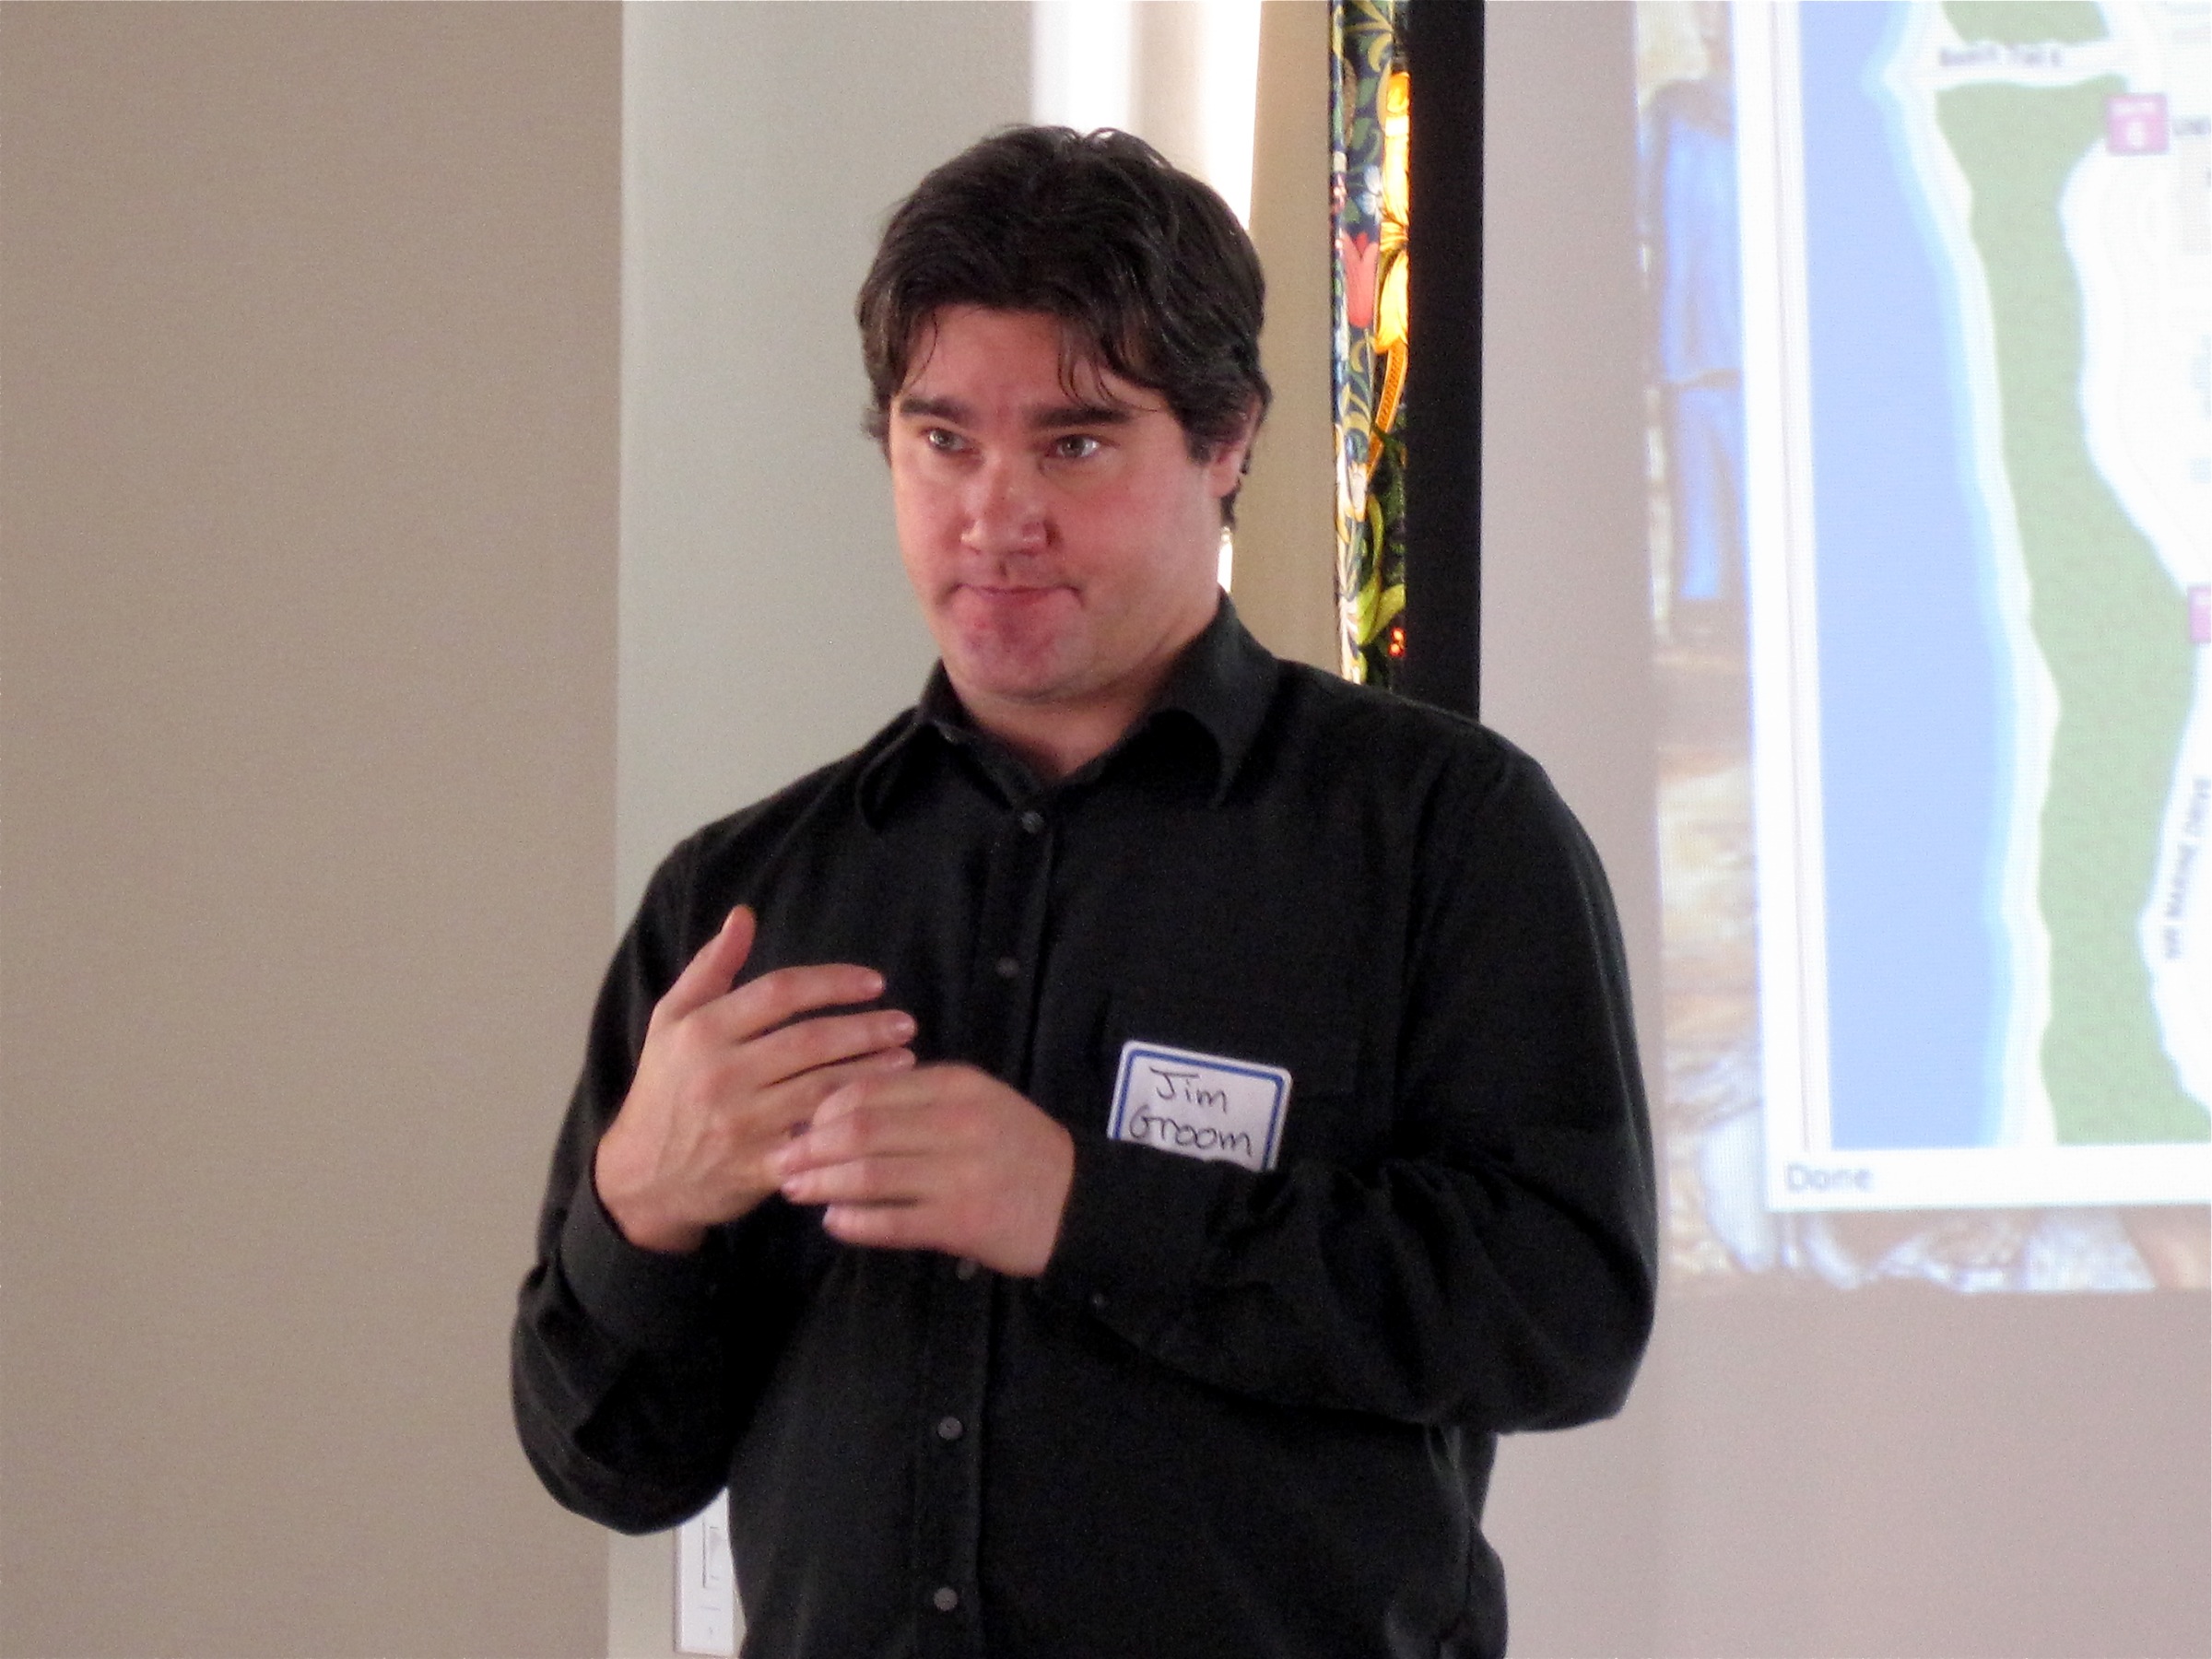
person, vancouver, wordcamped, ubc, official